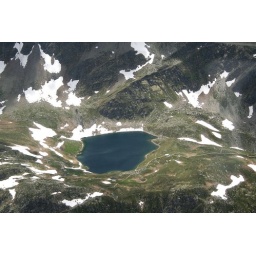
Spluga Valley - A small lake over mountains